East Knoyle War Memorial

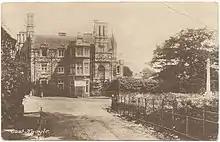
The war memorial and Knoyle House, 1920–1923

A memorial committee was tasked with raising funds for a memorial and for additions to the village hall, to serve as a community centre. Chaired by Colonel Guy Wyndham, the committee had George Sidney Herbert as its honorary secretary, and was assisted by a Mr. F. W. Barnes. The three were well known to the village. Wyndham was the second son of Percy Wyndham and the father of Guy Richard Charles Wyndham, who at the time tended Clouds House, one of the principal estates in the area; his eldest son, George Heremon Wyndham, was killed in action in 1915. Herbert, who lived at Knoyle House across from the memorial's eventual location, was the son of the 14th Earl of Pembroke and brother of the 15th; involved with numerous organisations in East Knoyle and Wiltshire, he was, in the words of the "Western Gazette", one of the county's "best-known and most highly valued public men". Barnes, meanwhile, was praised some years later for an "extreme willingness in helping on anyone or any cause in the village". Ultimately, £1,450 was raised for the cause: £1,000 from the trustees of the Seymour estate, and £450 through subscription.